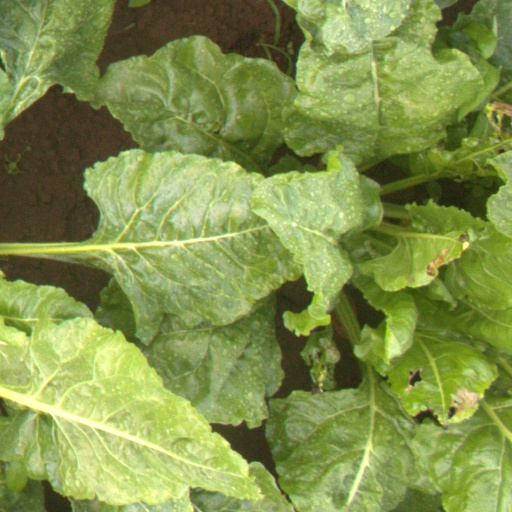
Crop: sugar beet